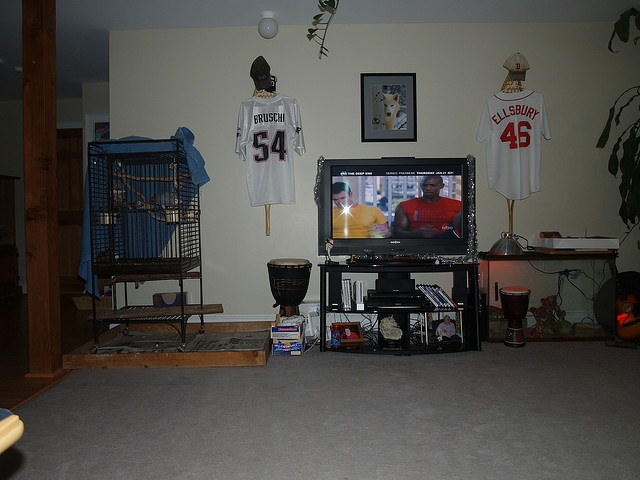
A room that has a TV and jersey's on the wall.
A TV sitting in front of a picture on a wall.
a television is against a wall in a room
The room has a television and sports jerseys.
A football and baseball jersey hang on either side of a television set.